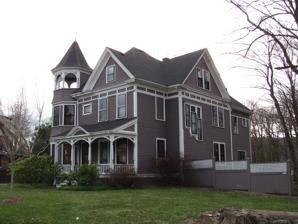
Building: Newell D. Johnson House
Country: United States of America
Year built: 1894
Historic house in Massachusetts, United States United States historic place Newell D. Johnson House U.S. National Register of Historic Places Newell D. Johnson House Show map of Massachusetts Show map of the United States Location 428 Lexington St., Waltham, Massachusetts Coordinates 42°23′27″N 71°14′23″W / 42.39083°N 71.23972°W / 42.39083; -71.23972 Built 1894 Architectural style Queen Anne MPS Waltham MRA NRHP reference No. 89001564 Added to NRHP September 28, 1989 The Newell D. Johnson House is a historic house at 428 Lexington Street in Waltham, Massachusetts .  The 2 + 1 ⁄ 2 -story wood-frame house was built in 1894, and is one of the most elaborate Queen Anne houses in the city's Piety Corner neighborhood.  It has an octagonal tower at one corner with a pyramidal roof, bands of decorative cut wood shingling, and fluted porch posts.  Newell Johnson, a dentist, had thi house built on the site of the Sanderson House, one of the first to be built in the area. The house was listed on the National Register of Historic Places in 1989. See also National Register of Historic Places listings in Waltham, Massachusetts References